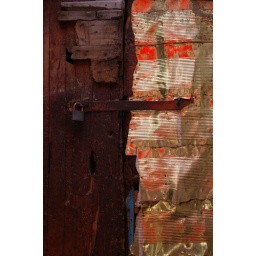
A door repaired with flattened out oil tins, in glorious shiny colour. All that glitters, however, is not gold.